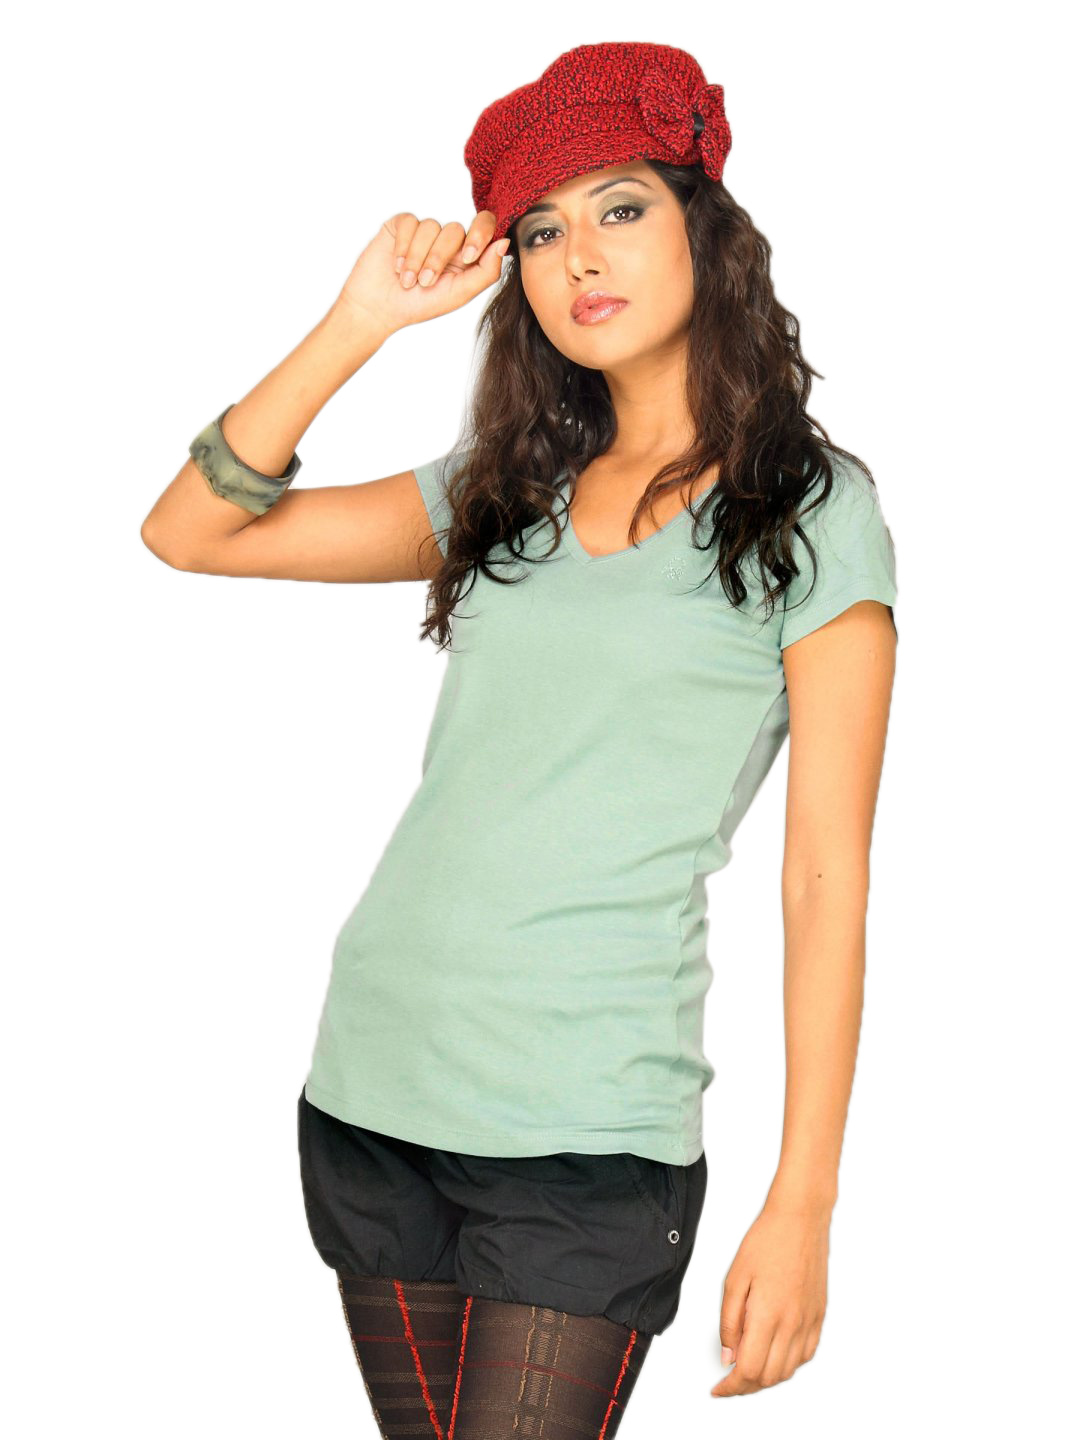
UCB Women's Basic Neck Green T-shirt
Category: Apparel / Topwear / Tshirts
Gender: Women
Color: Green
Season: Summer 2011
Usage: Casual